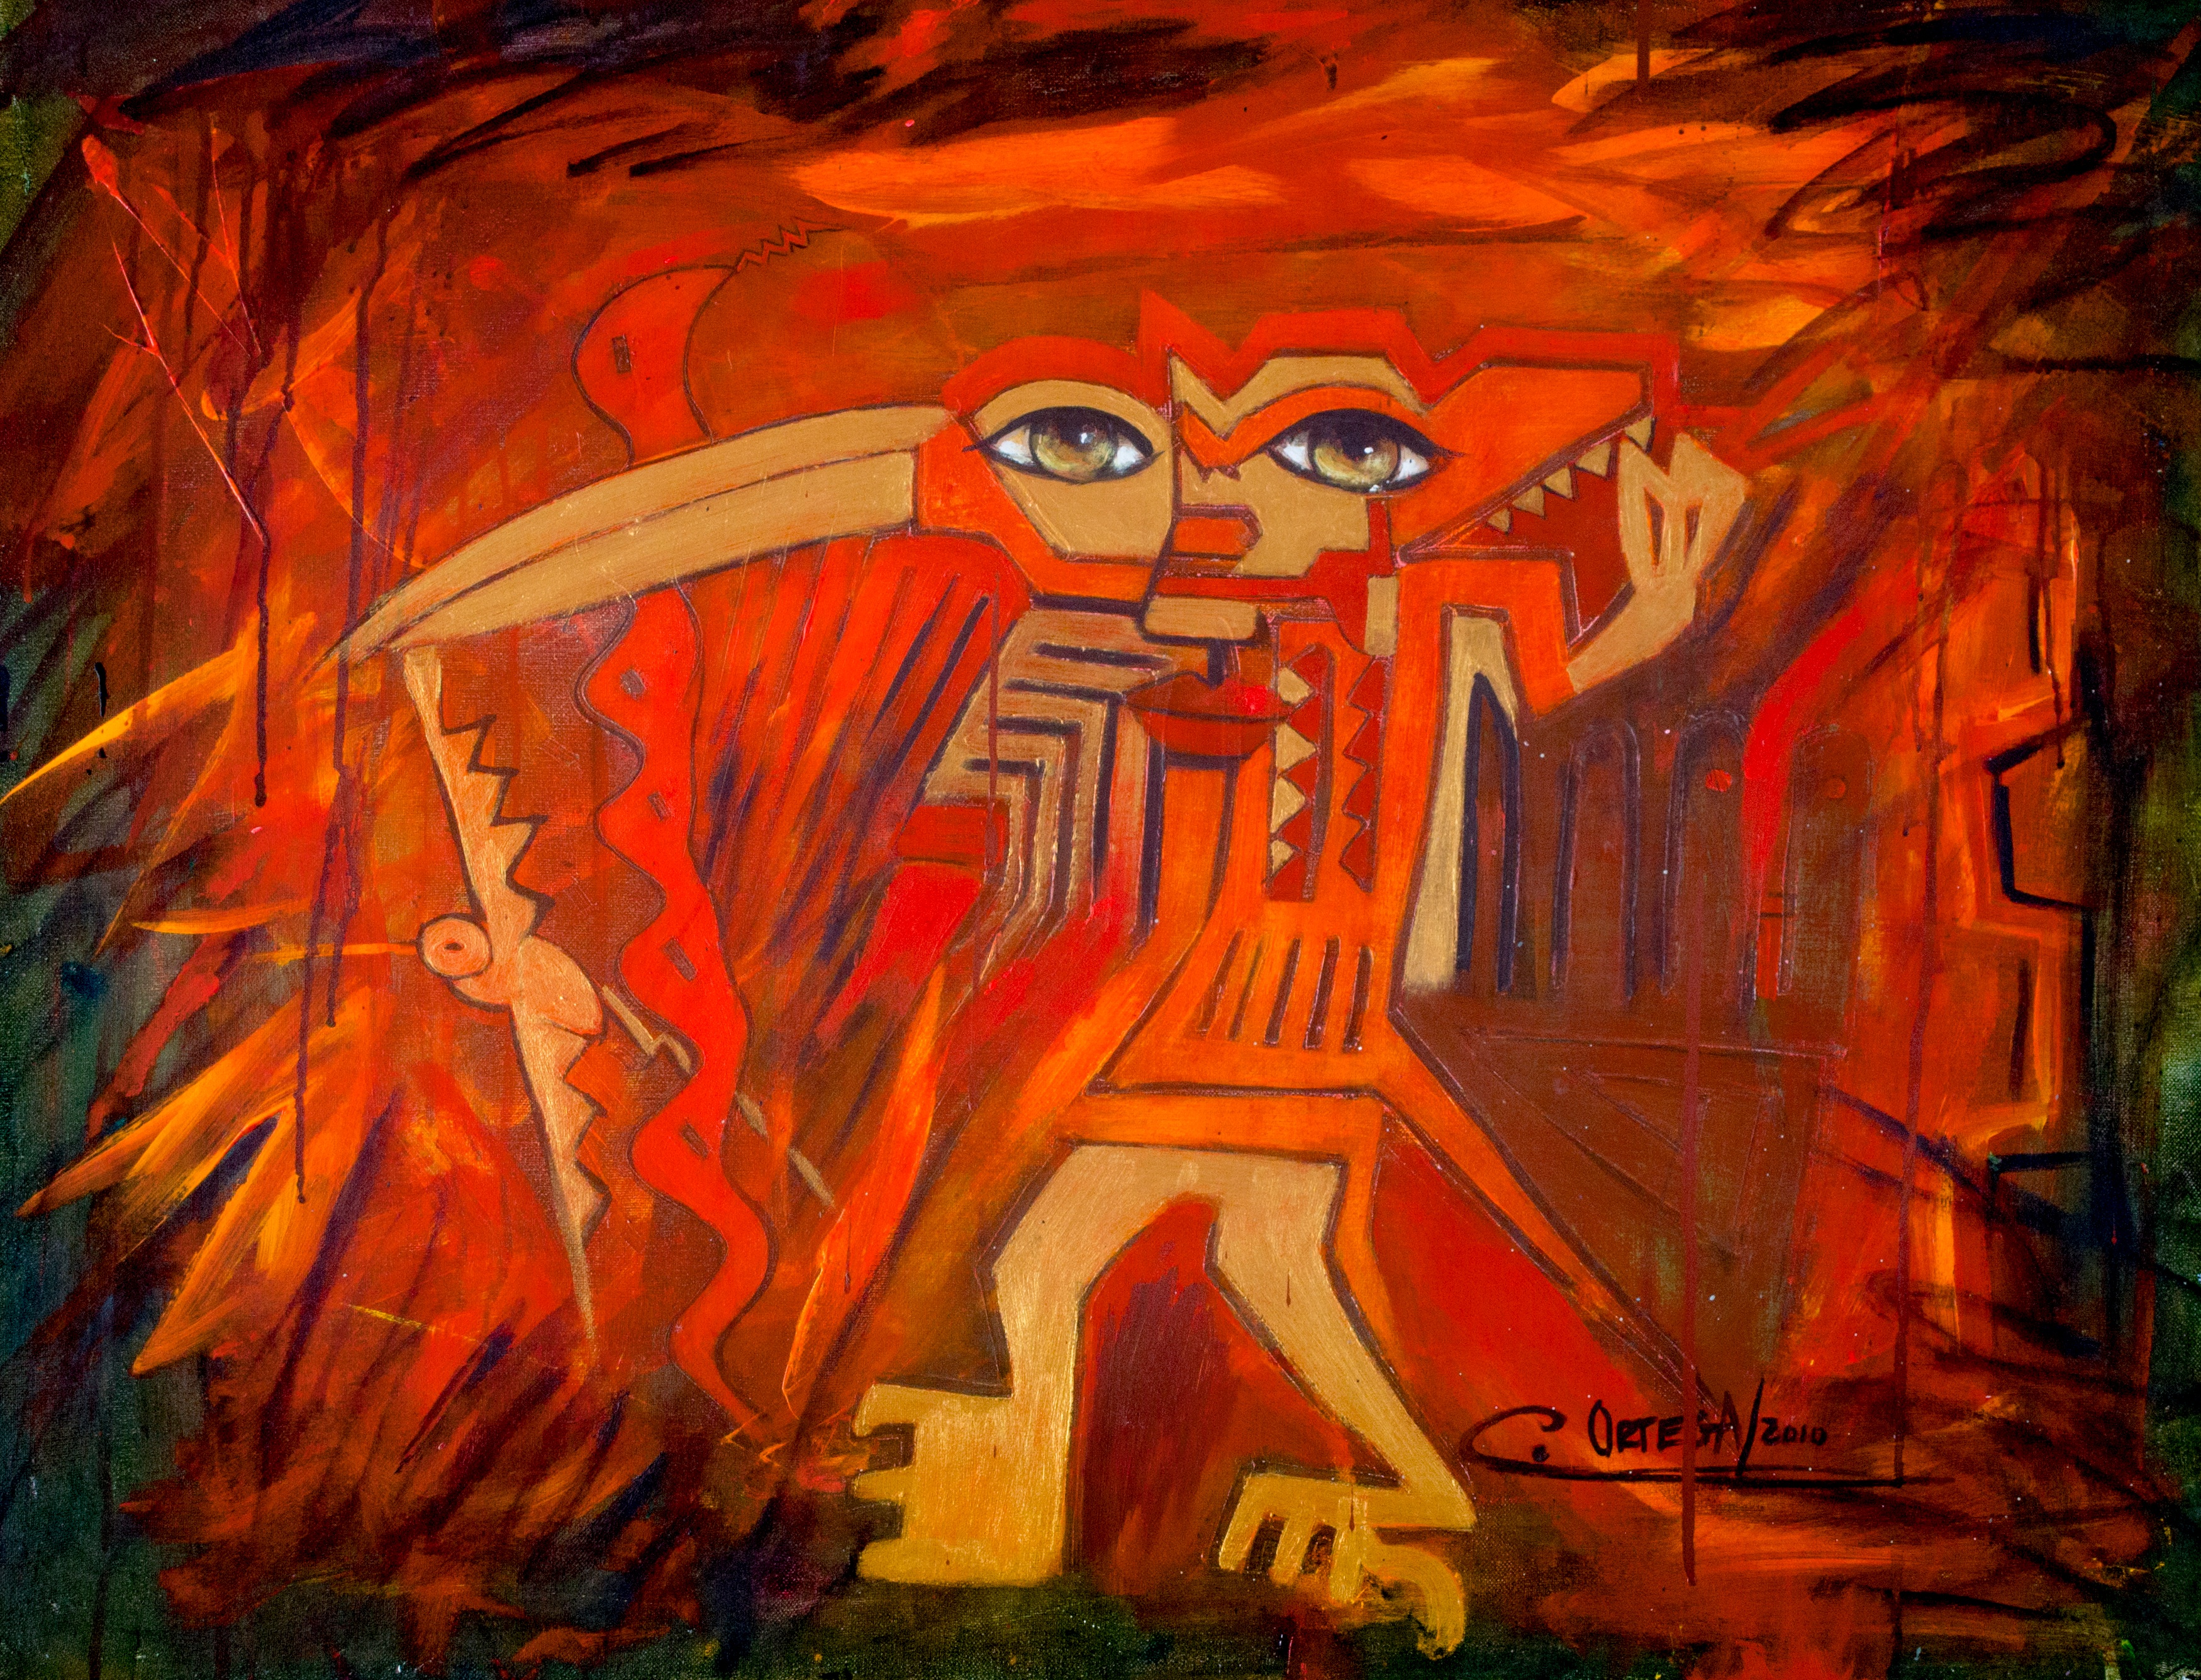
painting, art, illustration, modern art, acrylic paint, psychedelic art